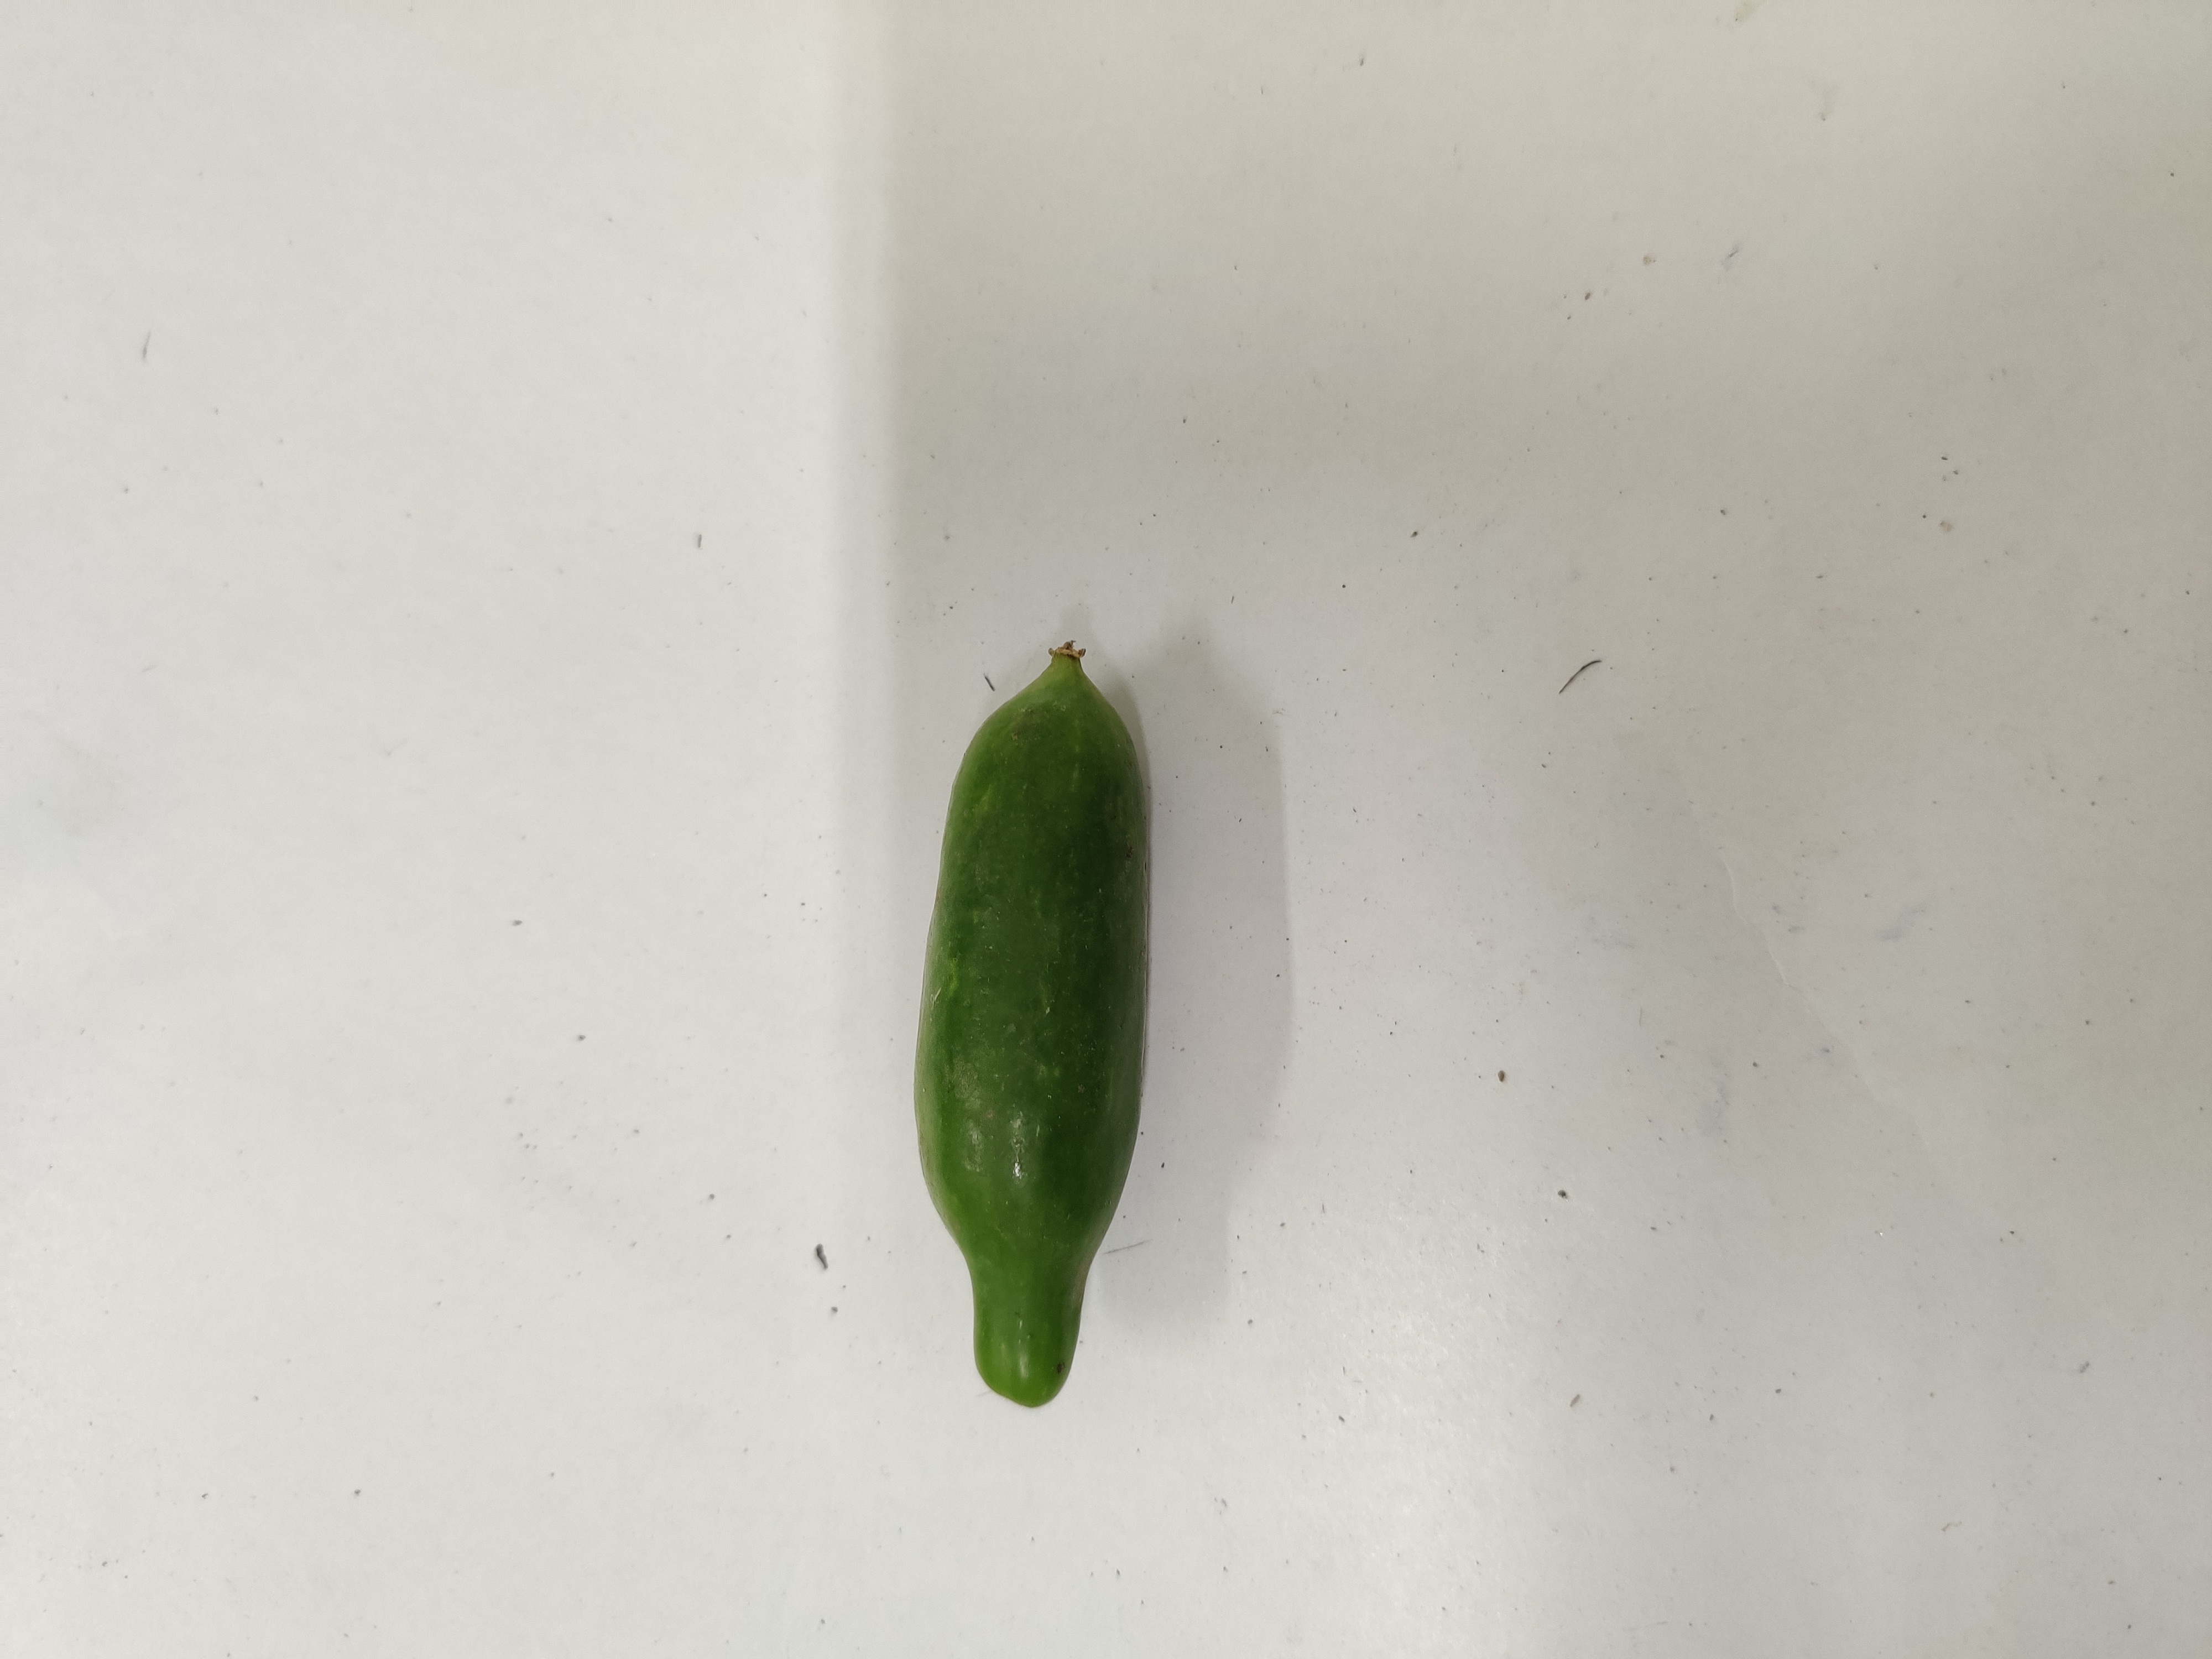
Crop: Ivy Gourd
Condition: Fresh